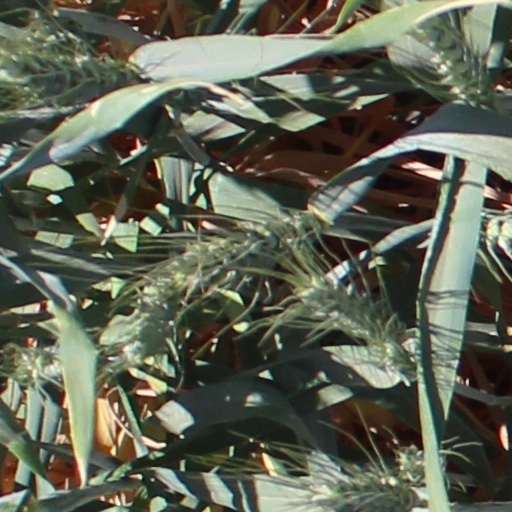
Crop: wheat